Pornography

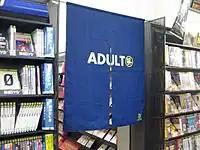
Entry into pornographic stores is usually allowed for only adults.

Some pornography is produced without human actors at all. The idea of computer-generated pornography was conceived very early as one of the obvious areas of application for computer graphics. Until the late 1990s, digitally manipulated pornography could not be produced cost-effectively. In the early 2000s, it became a growing segment as the modeling and animation software matured, and the rendering capabilities of computers improved. Further advances in technology allowed increasingly photorealistic 3D figures to be used in interactive pornography. The first pornographic film to be shot in 3D was "", released on 14 April 2011, in Hong Kong.